Josefina de Vasconcellos

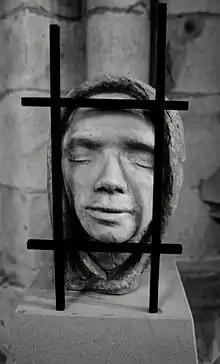

Josefina Alys Hermes de Vasconcellos (26 October 1904 – 20 July 2005) was an English sculptor who worked in bronze, stone, wood, lead and perspex. She was at one time the world's oldest living sculptor. She lived in Little Langdale, Cumbria, much of her working life. Her most famous work includes "Reconciliation" (Coventry Cathedral, University of Bradford); "Holy Family" (Liverpool Cathedral, Gloucester Cathedral); "Mary and Child" (St Paul's Cathedral); and "Nativity" (at Christmas) at St Martin-in-the-Fields (Trafalgar Square).